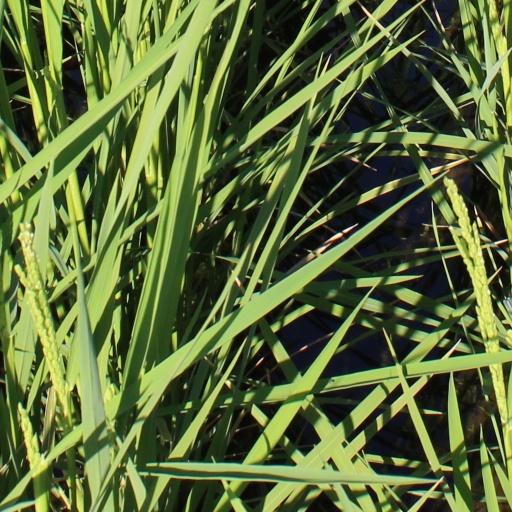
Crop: rice